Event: Nepal Earthquake
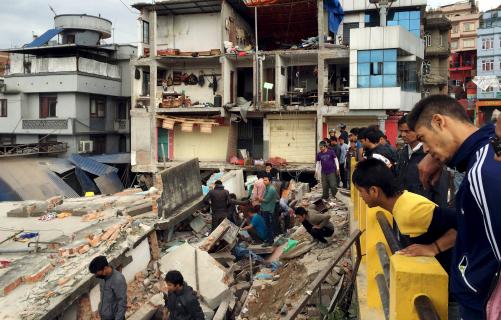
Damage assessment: damage